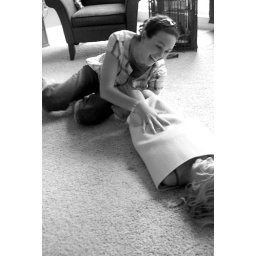
australian goddess rolling up birthday girl in yellow yoga mat.